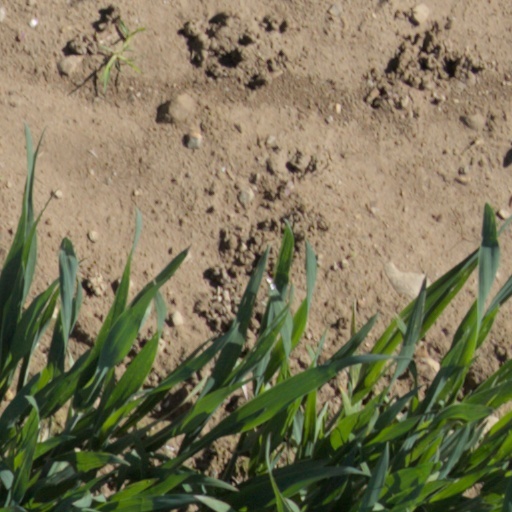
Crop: wheat